Flexity Outlook

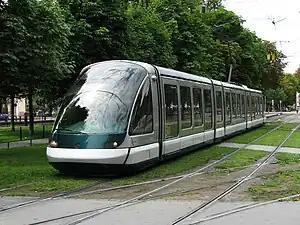
The "Eurotram" in Strasbourg

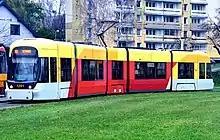
"Cityrunner" in Łódź, Poland

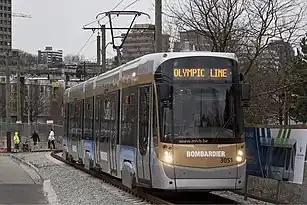
Brussels tram in Vancouver during the 2010 Winter Olympics

The Eurotram was a design of electric tramcars designed by for use on the network of the "Compagnie de Transports Strasbourgeois" (CTS). It is initially contracted to Socimi and ABB. After Socimi went bankrupt, the order for Eurotrams was completed by ABB Group. Later models were manufactured under successor companies Adtranz and Bombardier Inc.